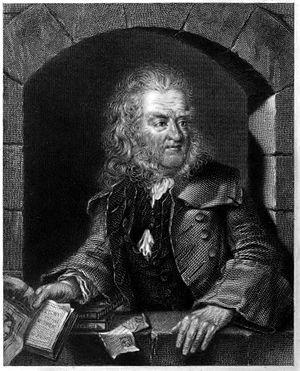
La circonscription de Maldon est une circonscription électorale anglaise située dans l'Essex, et représentée à la Chambre des Communes du Parlement britannique depuis 2010 par John Whittingdale du Parti conservateur.